Soffe

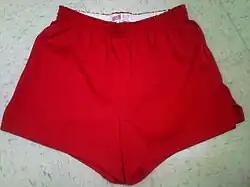
Soffe gym shorts

In 2012, the United States Marine Corps ended its licensing agreement deal with Soffe after order and design documentation for clothes bearing Marine logos was found in a burned out clothing factory in Bangladesh.